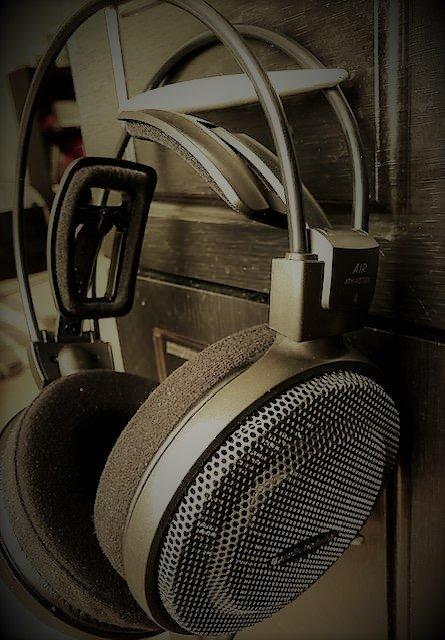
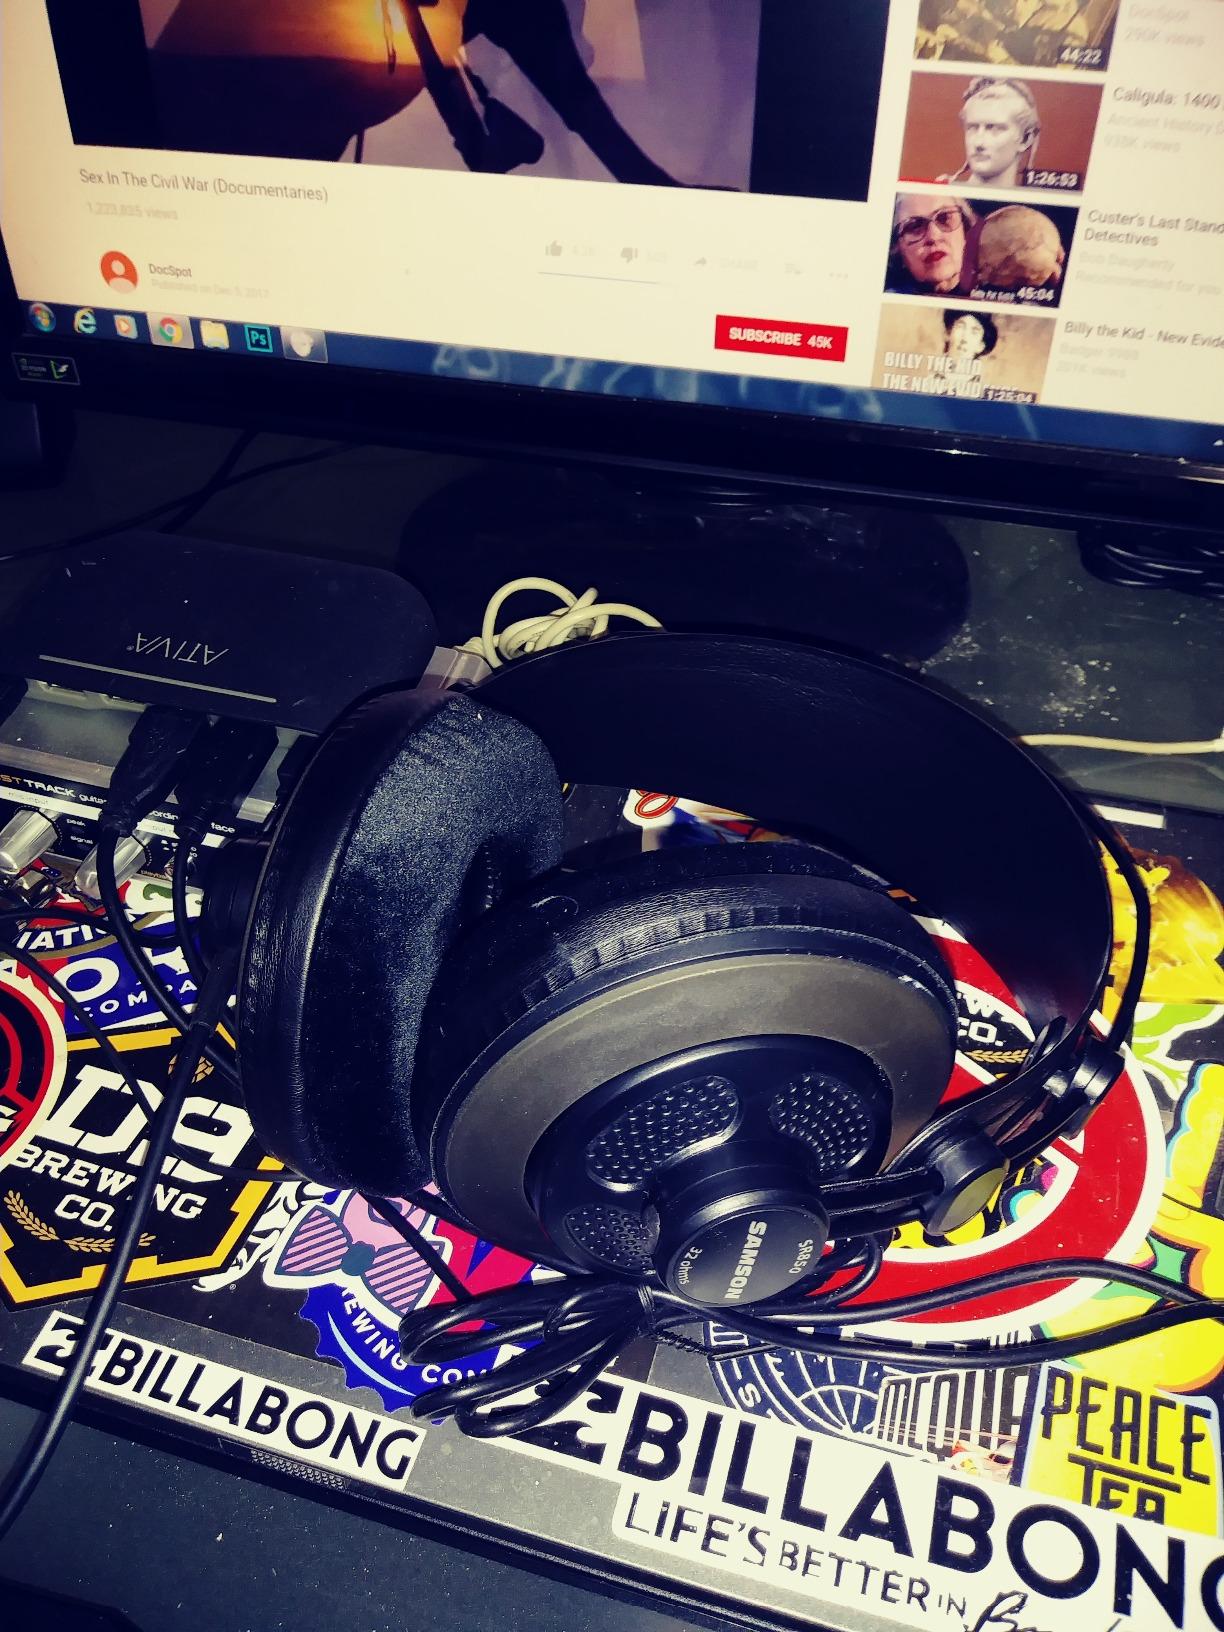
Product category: headphones
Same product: no